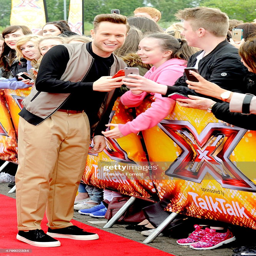
pop artist attends the first auditions for interactive tv program .